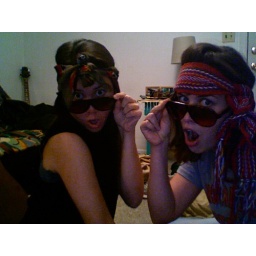
i look like a cat clock in this one